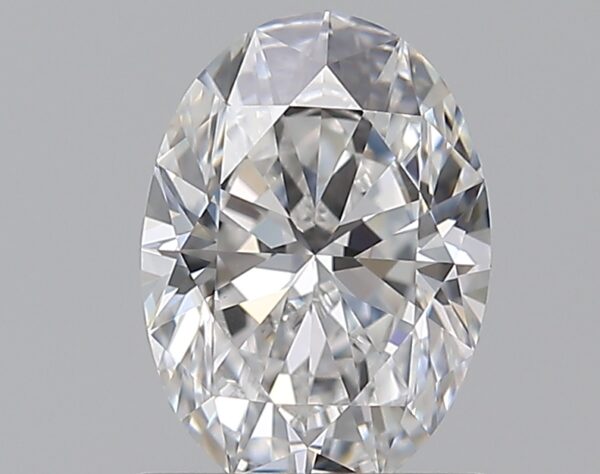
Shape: oval
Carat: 0.8
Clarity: VVS1
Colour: E
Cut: EX
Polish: EX
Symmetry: EX
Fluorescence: M
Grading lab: GIA
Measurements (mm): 7.22 x 5.16 x 3.27